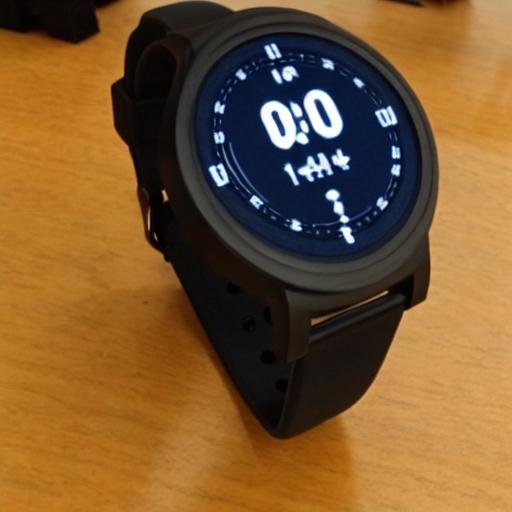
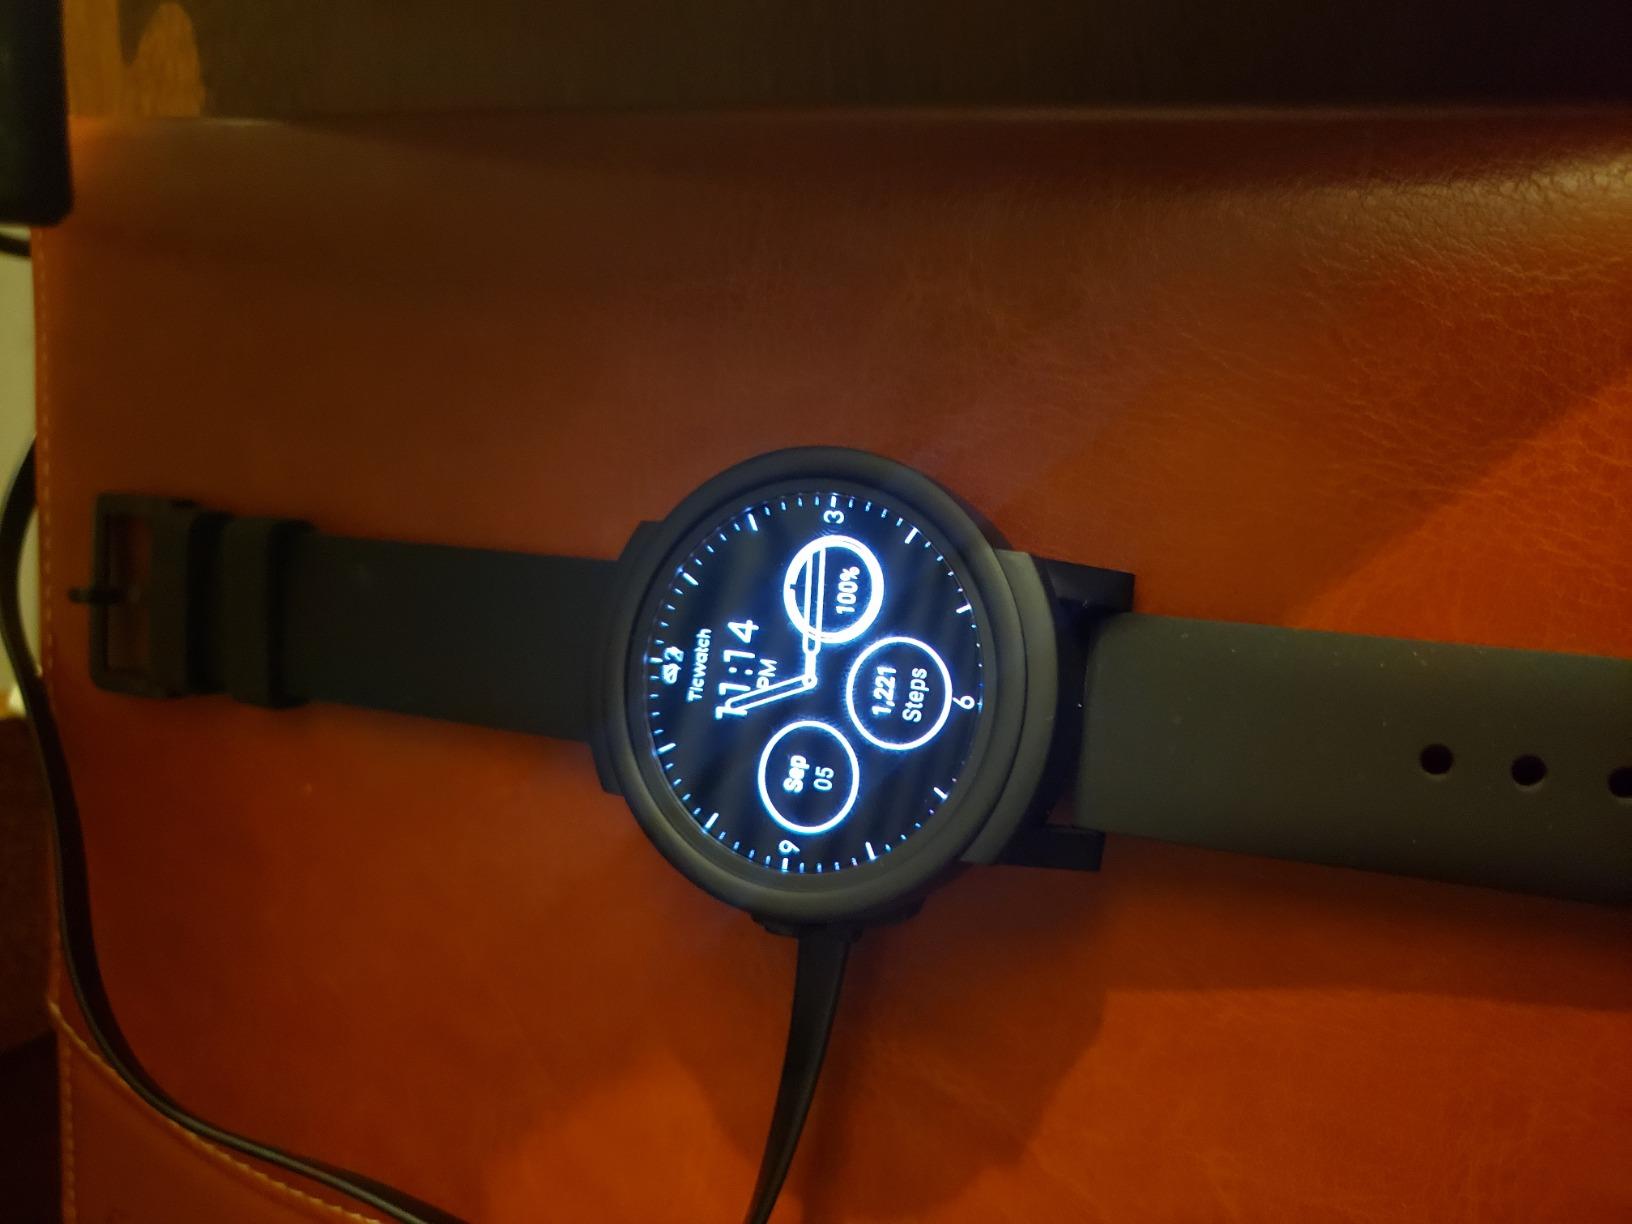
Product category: smartwatch
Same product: no